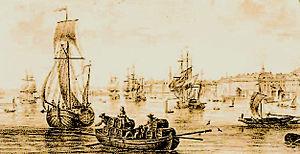
Le port de Bordeaux vu devant le château Trompette, 1776,
Le château Trompette, déformation de château Tropeyte, était une forteresse, aujourd’hui rasée, qui se dressait sur la commune de Bordeaux dans le département de la Gironde, en région Nouvelle-Aquitaine.